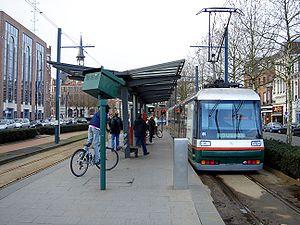
Terminus du tramway à Roubaix (France -dép.du Nord).